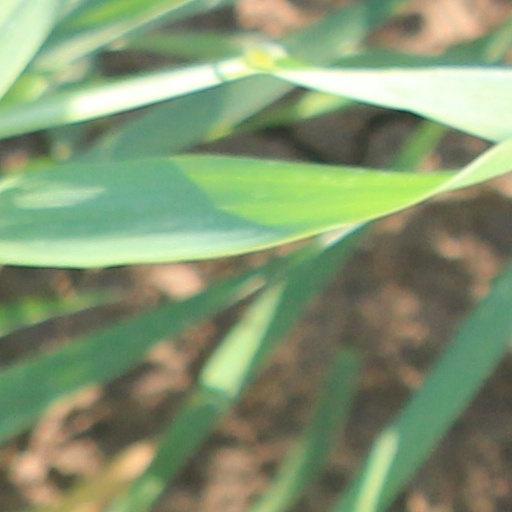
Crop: wheat